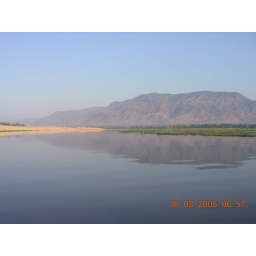
Water like glass - the Zambezi river and Zambia in the background